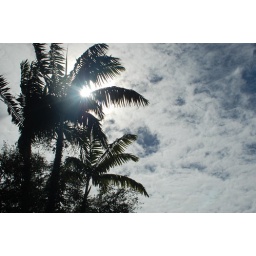
trees against sky 1767